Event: Nepal Earthquake
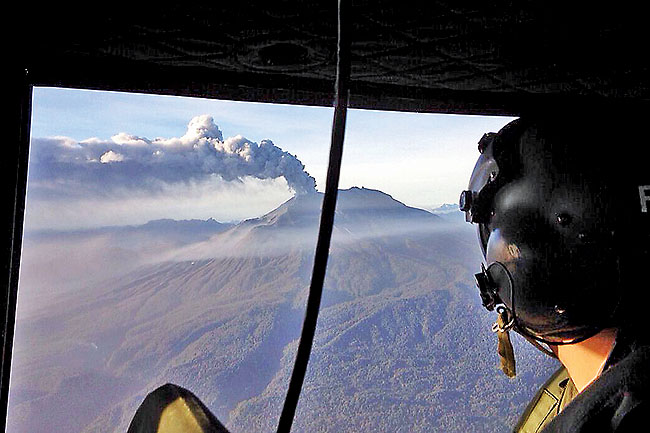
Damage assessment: no_damage